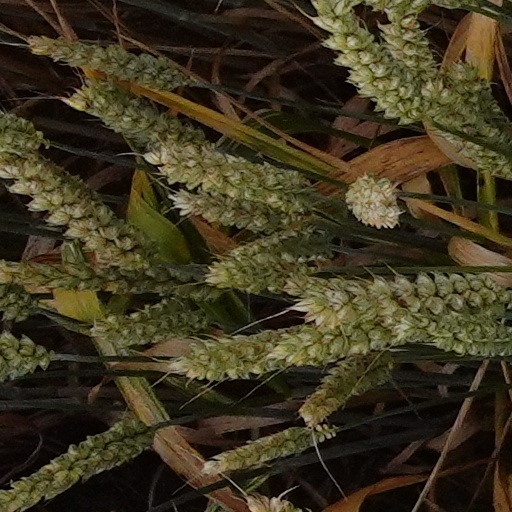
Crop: wheat